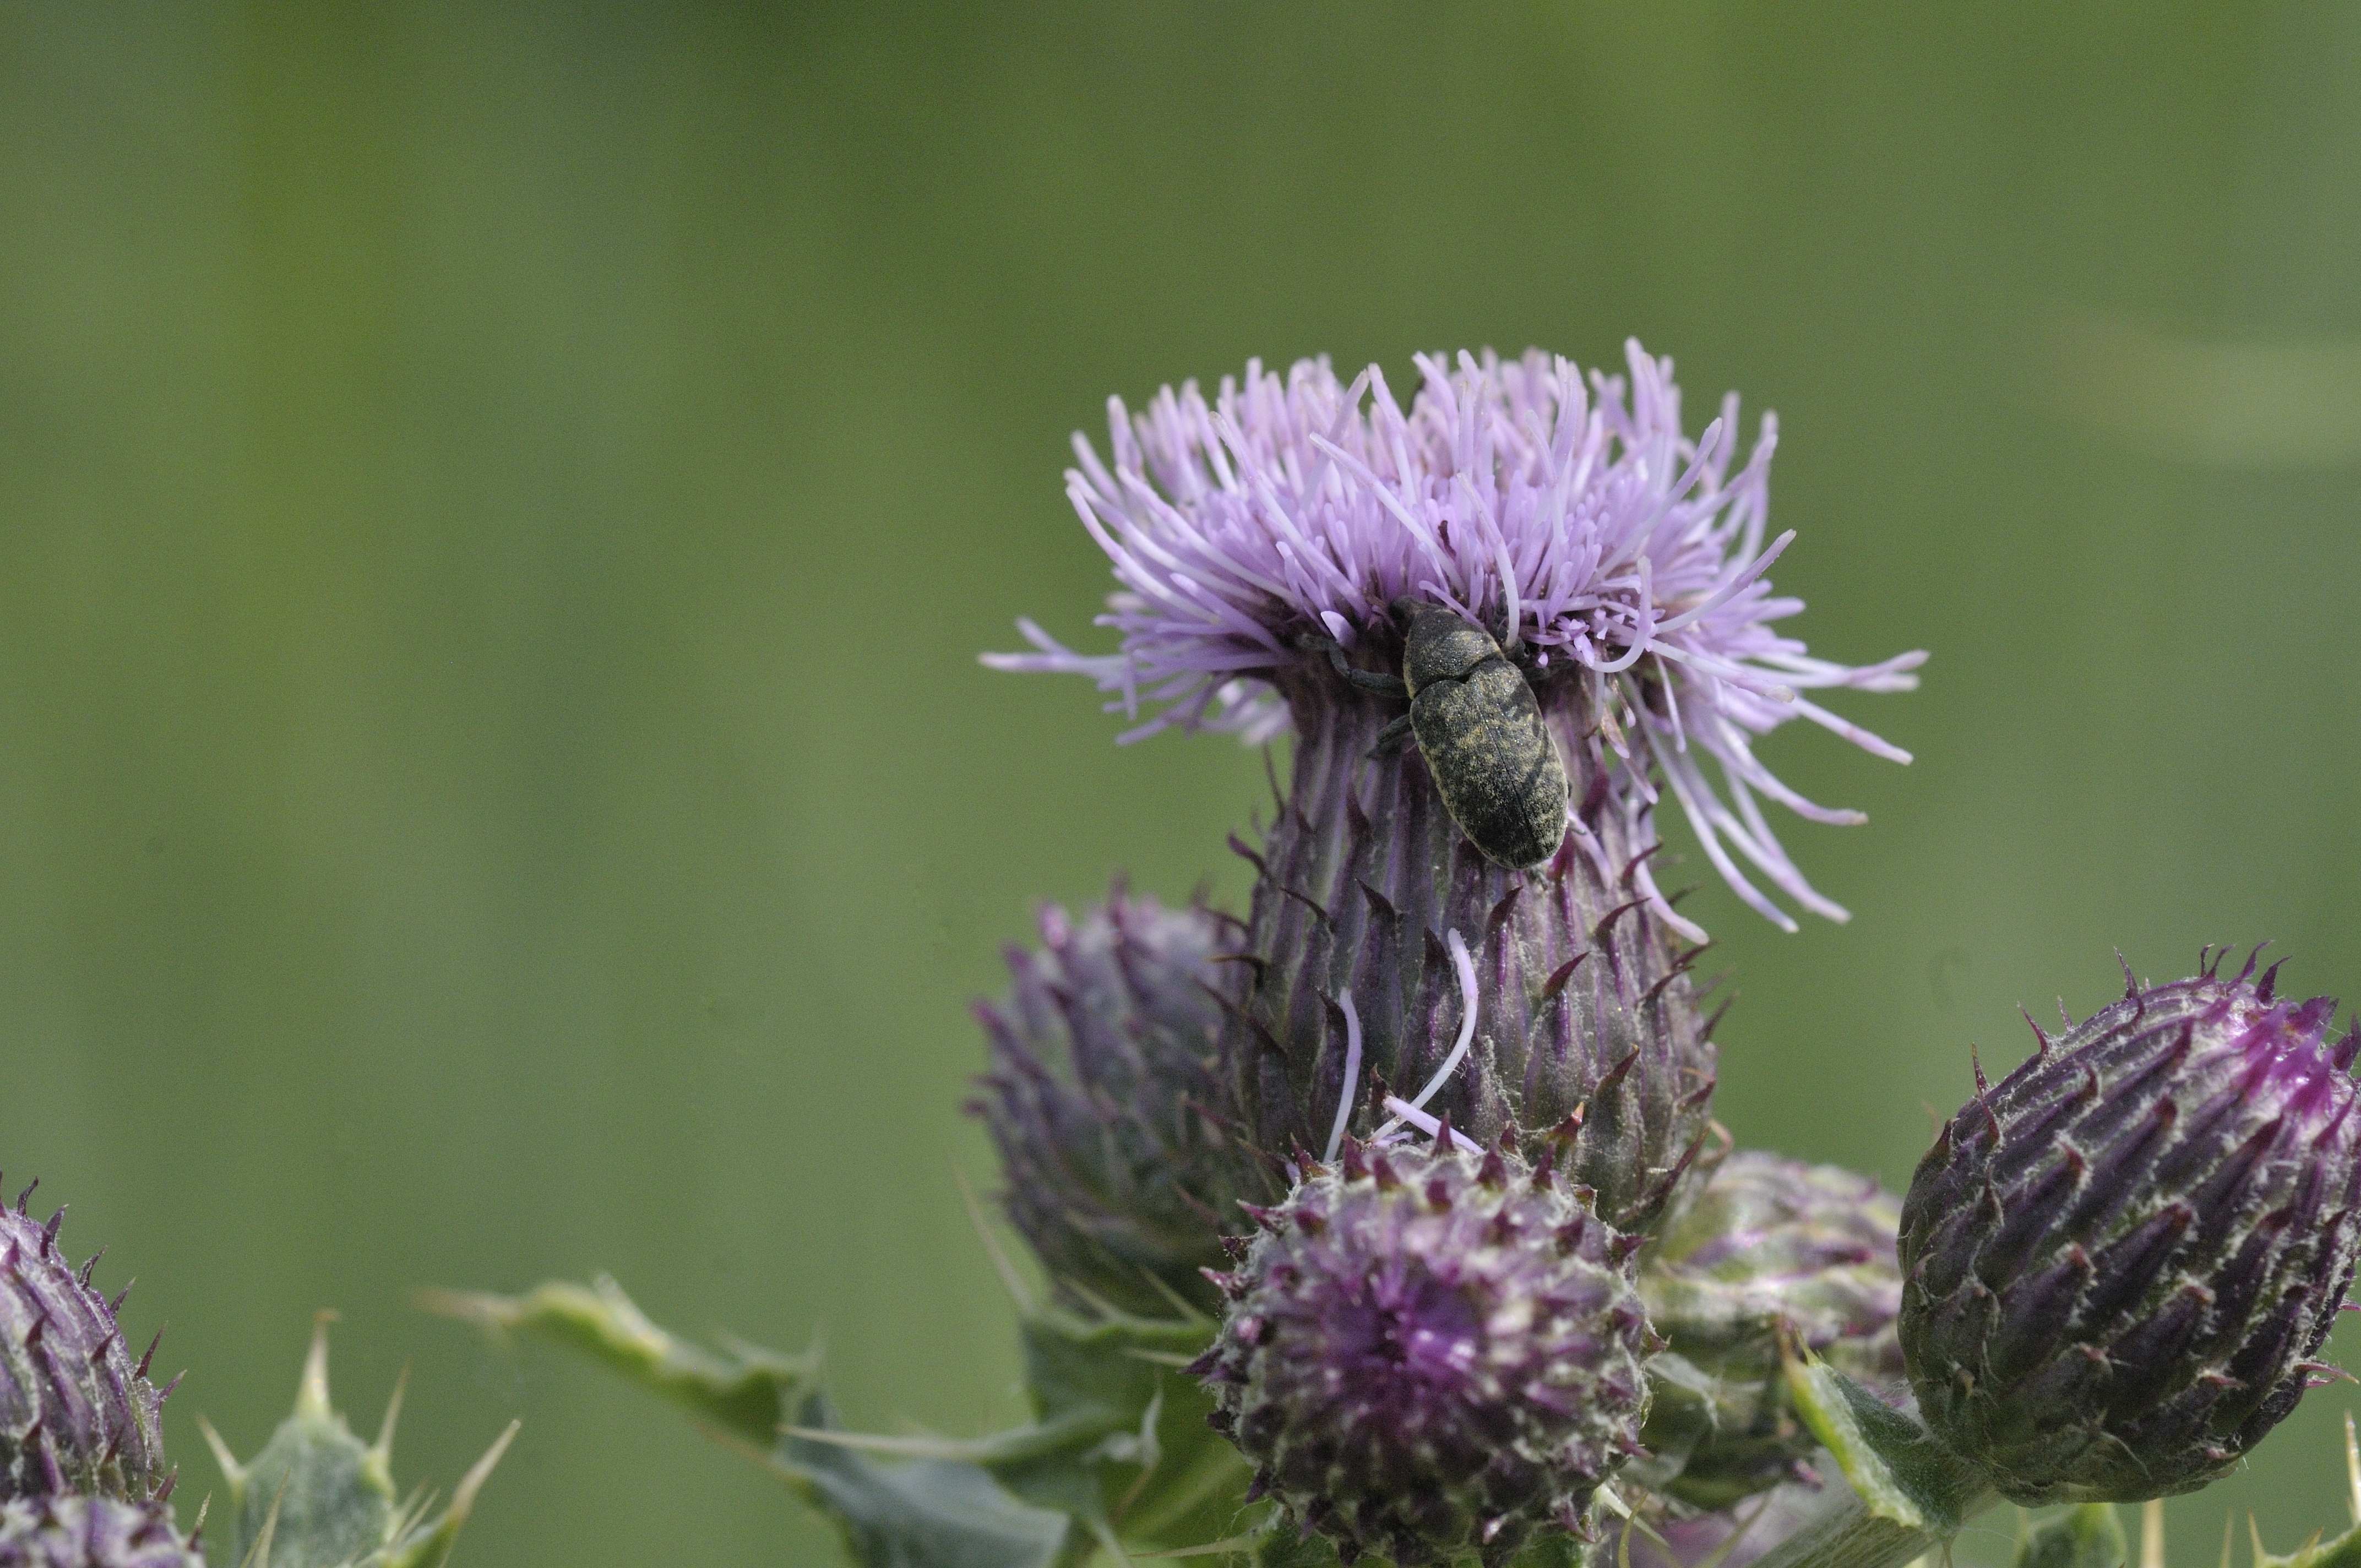
nature, plant, flower, insect, macro, botany, garden, flora, wildflower, thistle, nectar, macro photography, flowering plant, daisy family, silybum, land plant, artichoke thistle, jasione montana